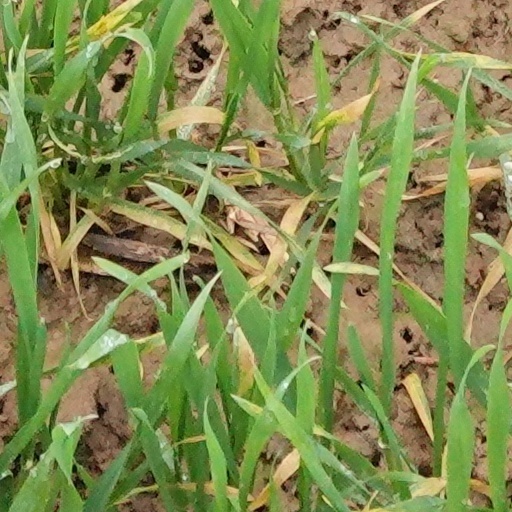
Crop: wheat